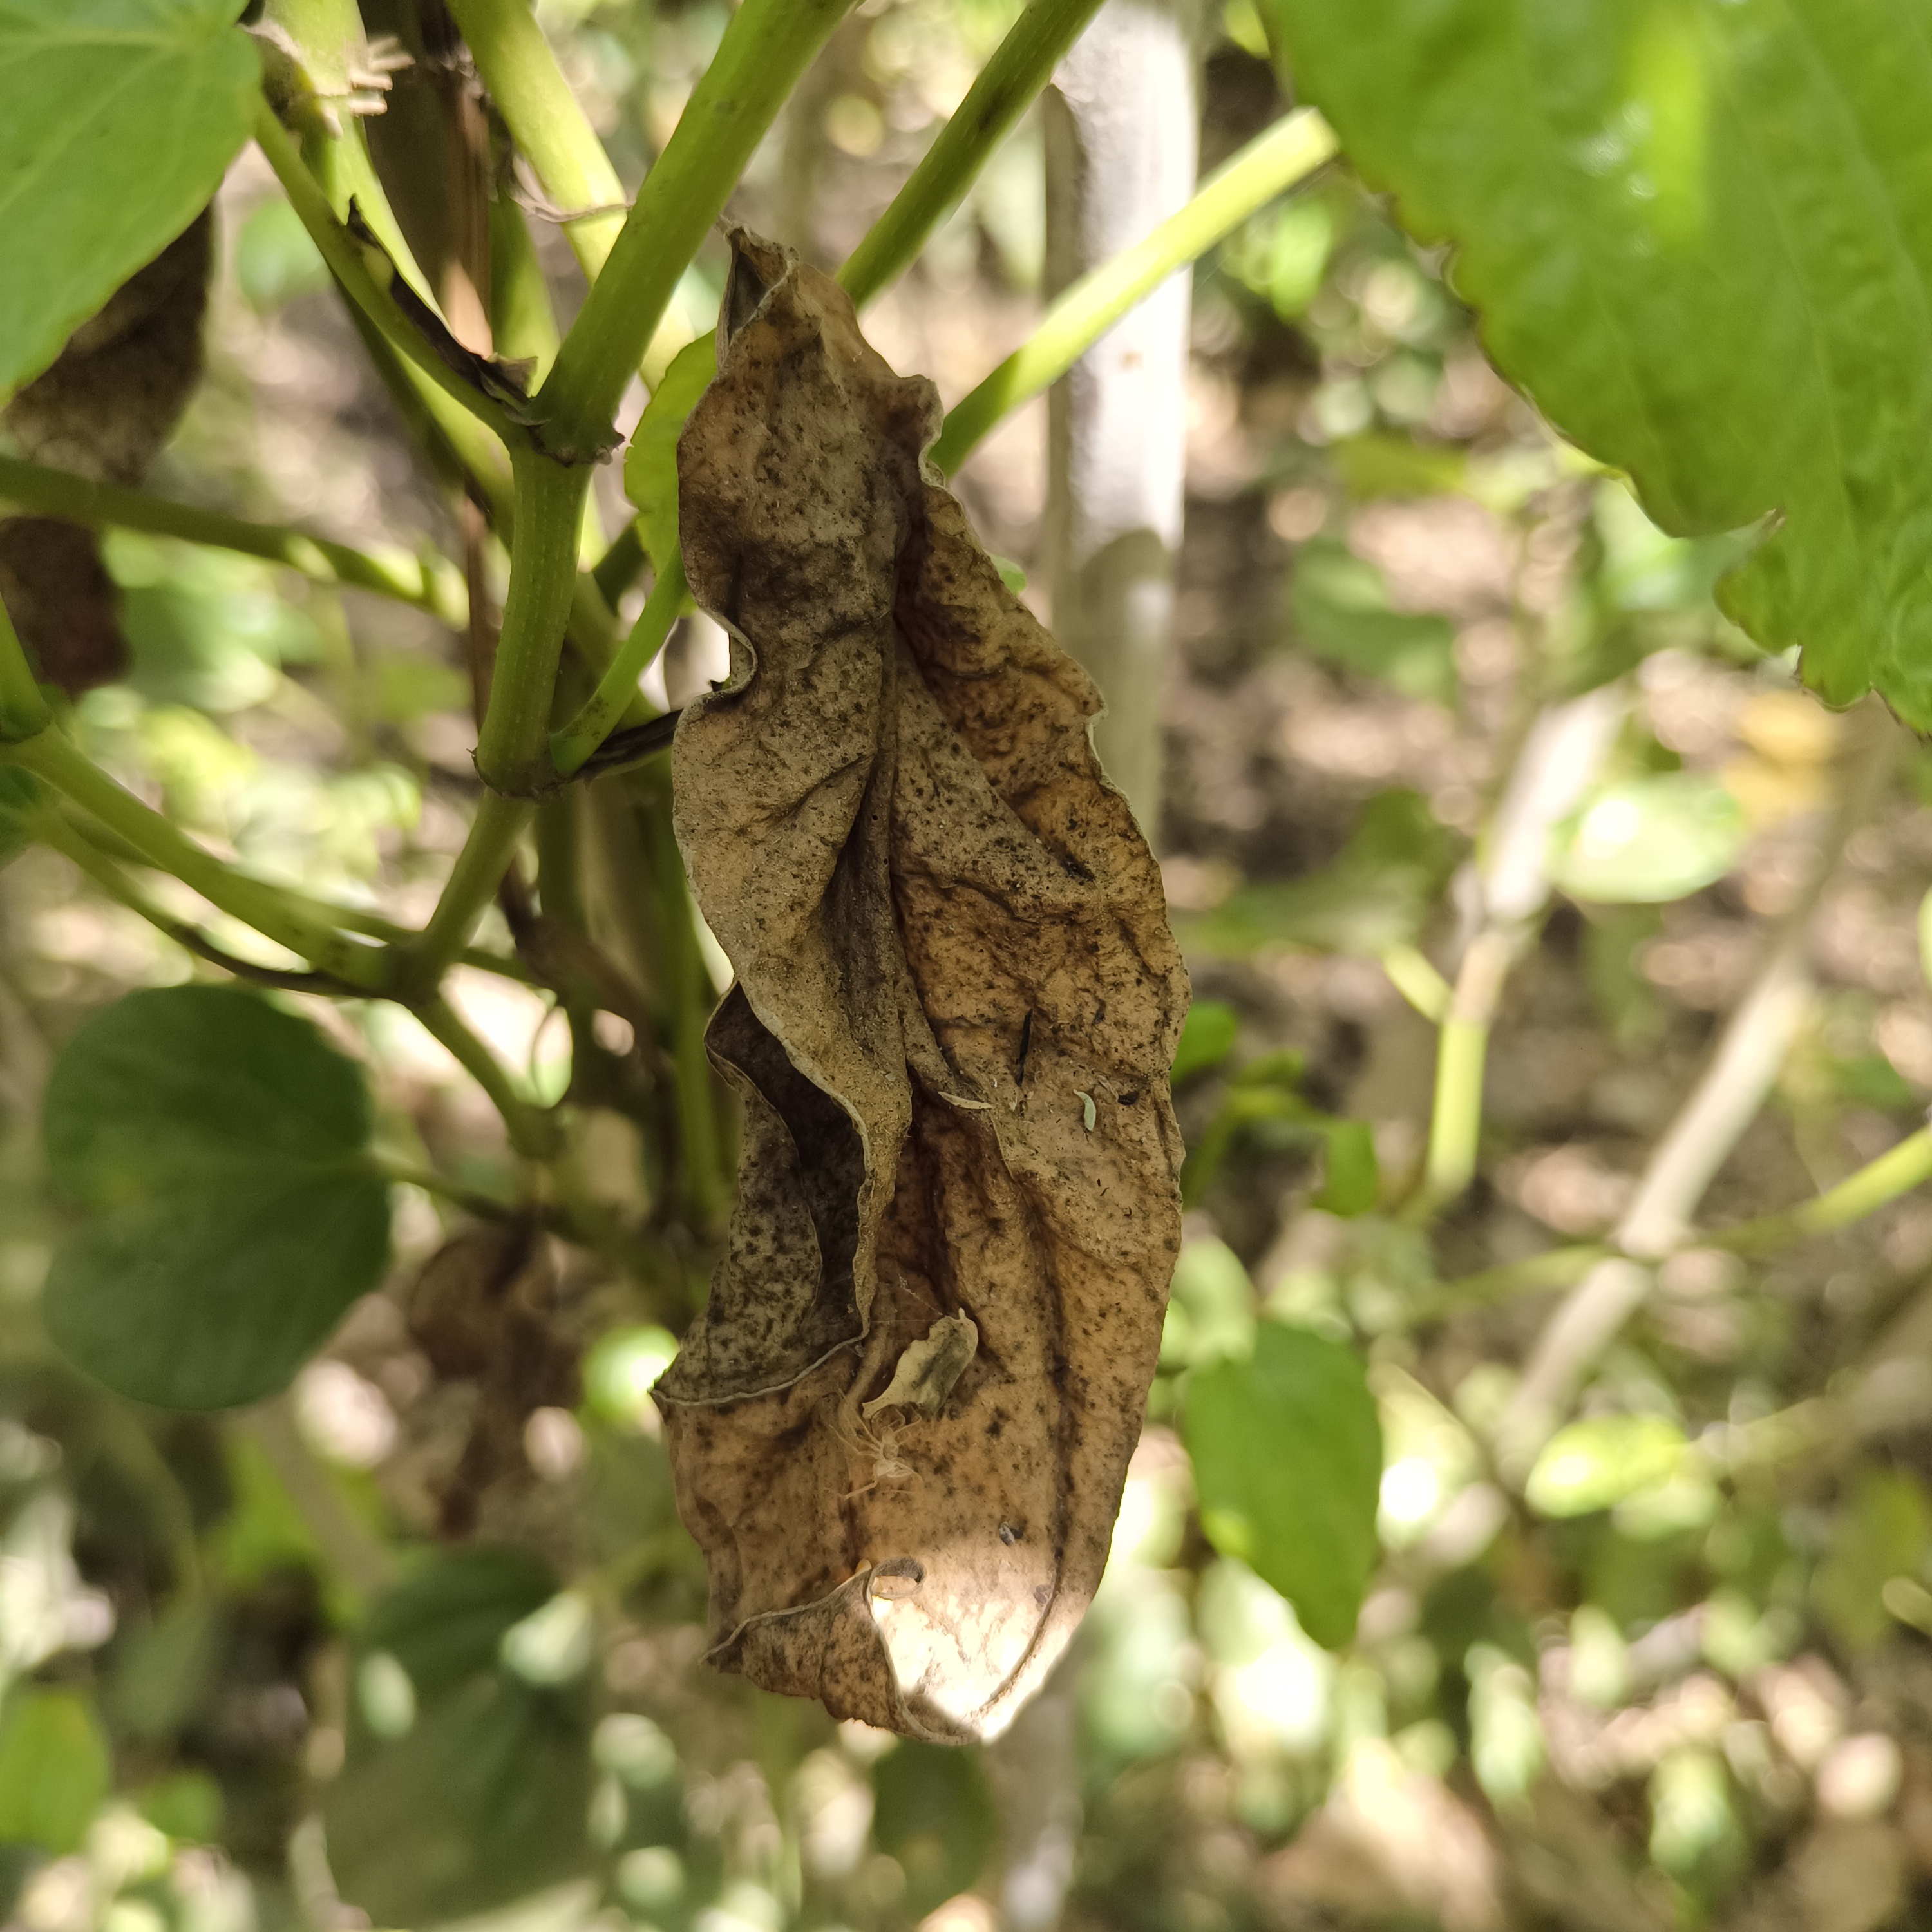
Label: Dried